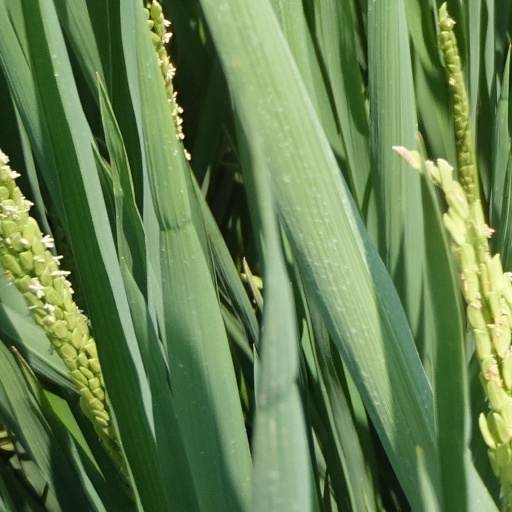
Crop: rice